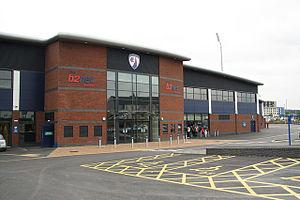
Le Proact Stadium est un stade de 10 504 places situé à Chesterfield.